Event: Nepal Earthquake
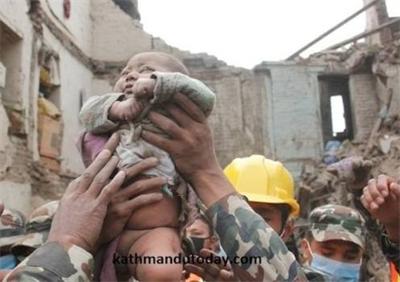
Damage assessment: damage